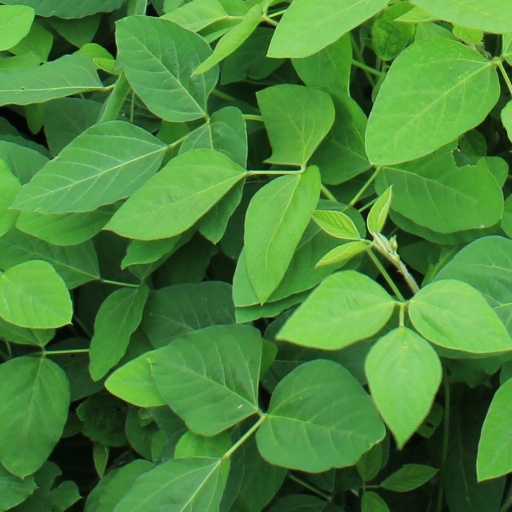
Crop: soybean